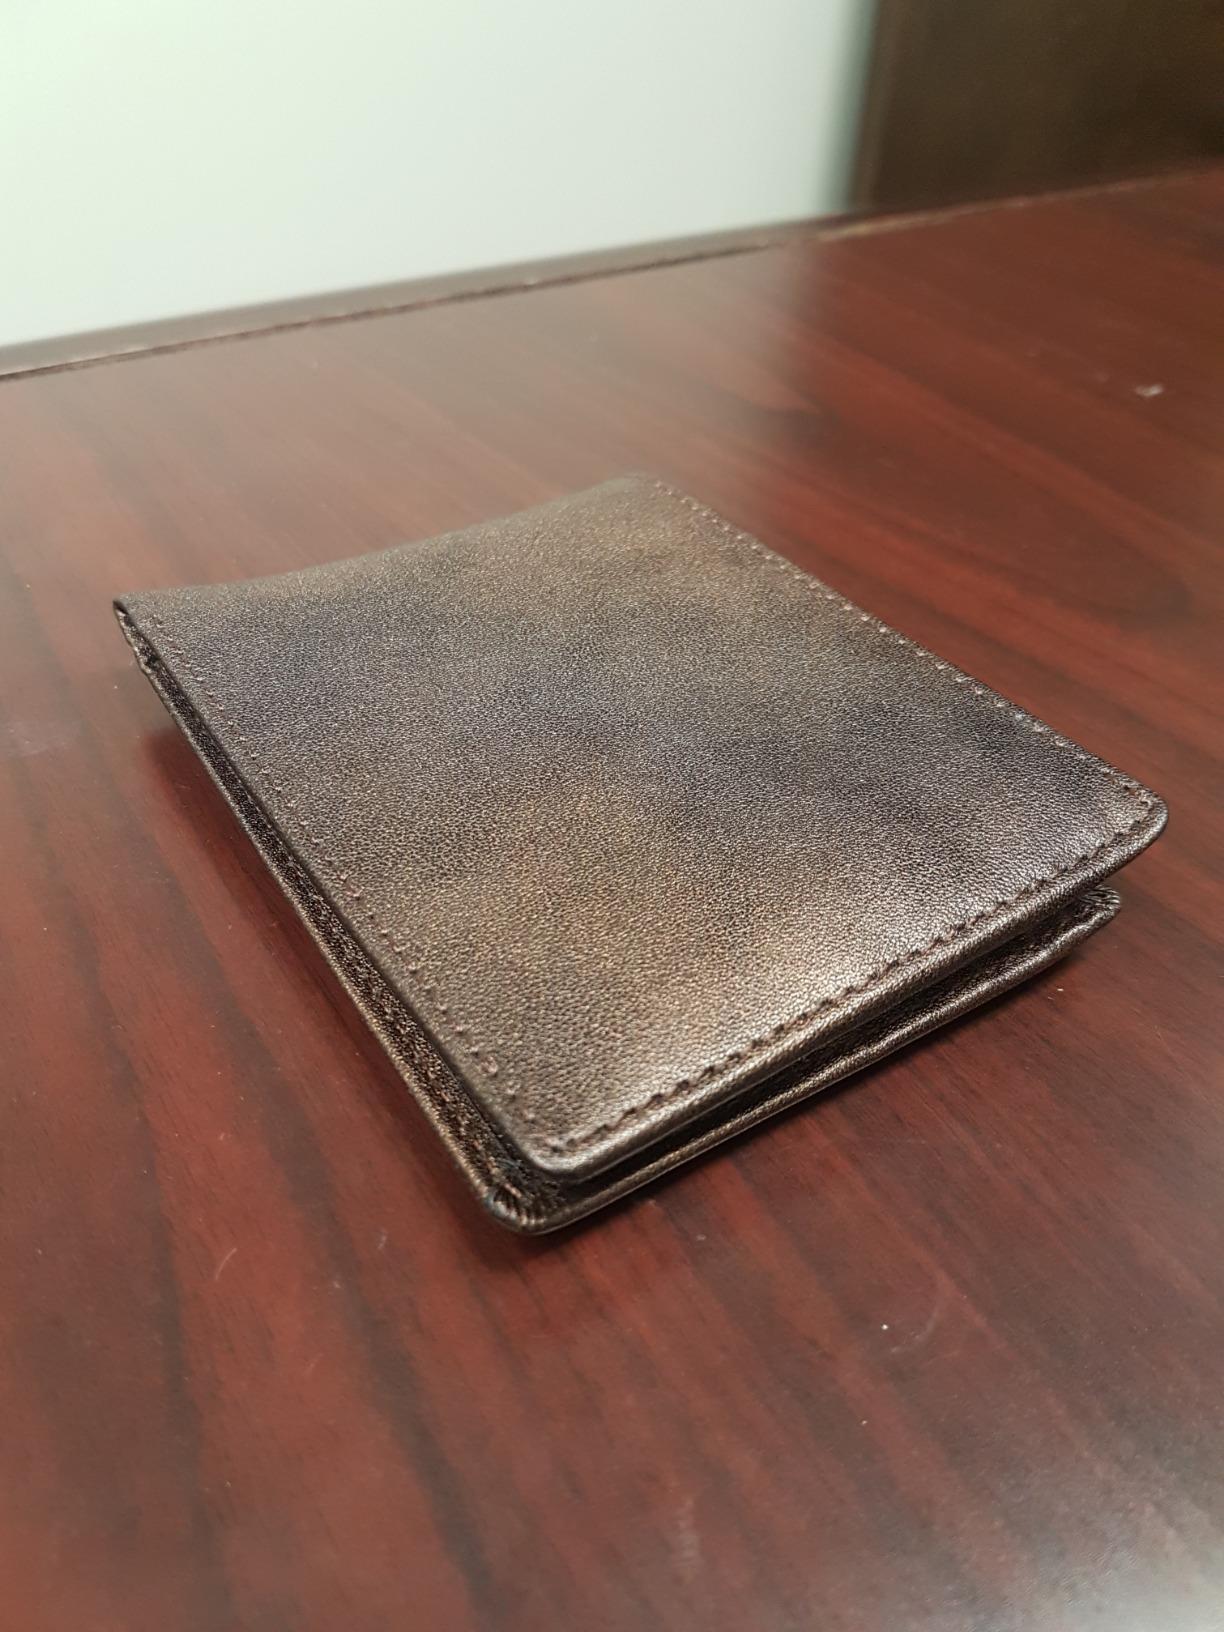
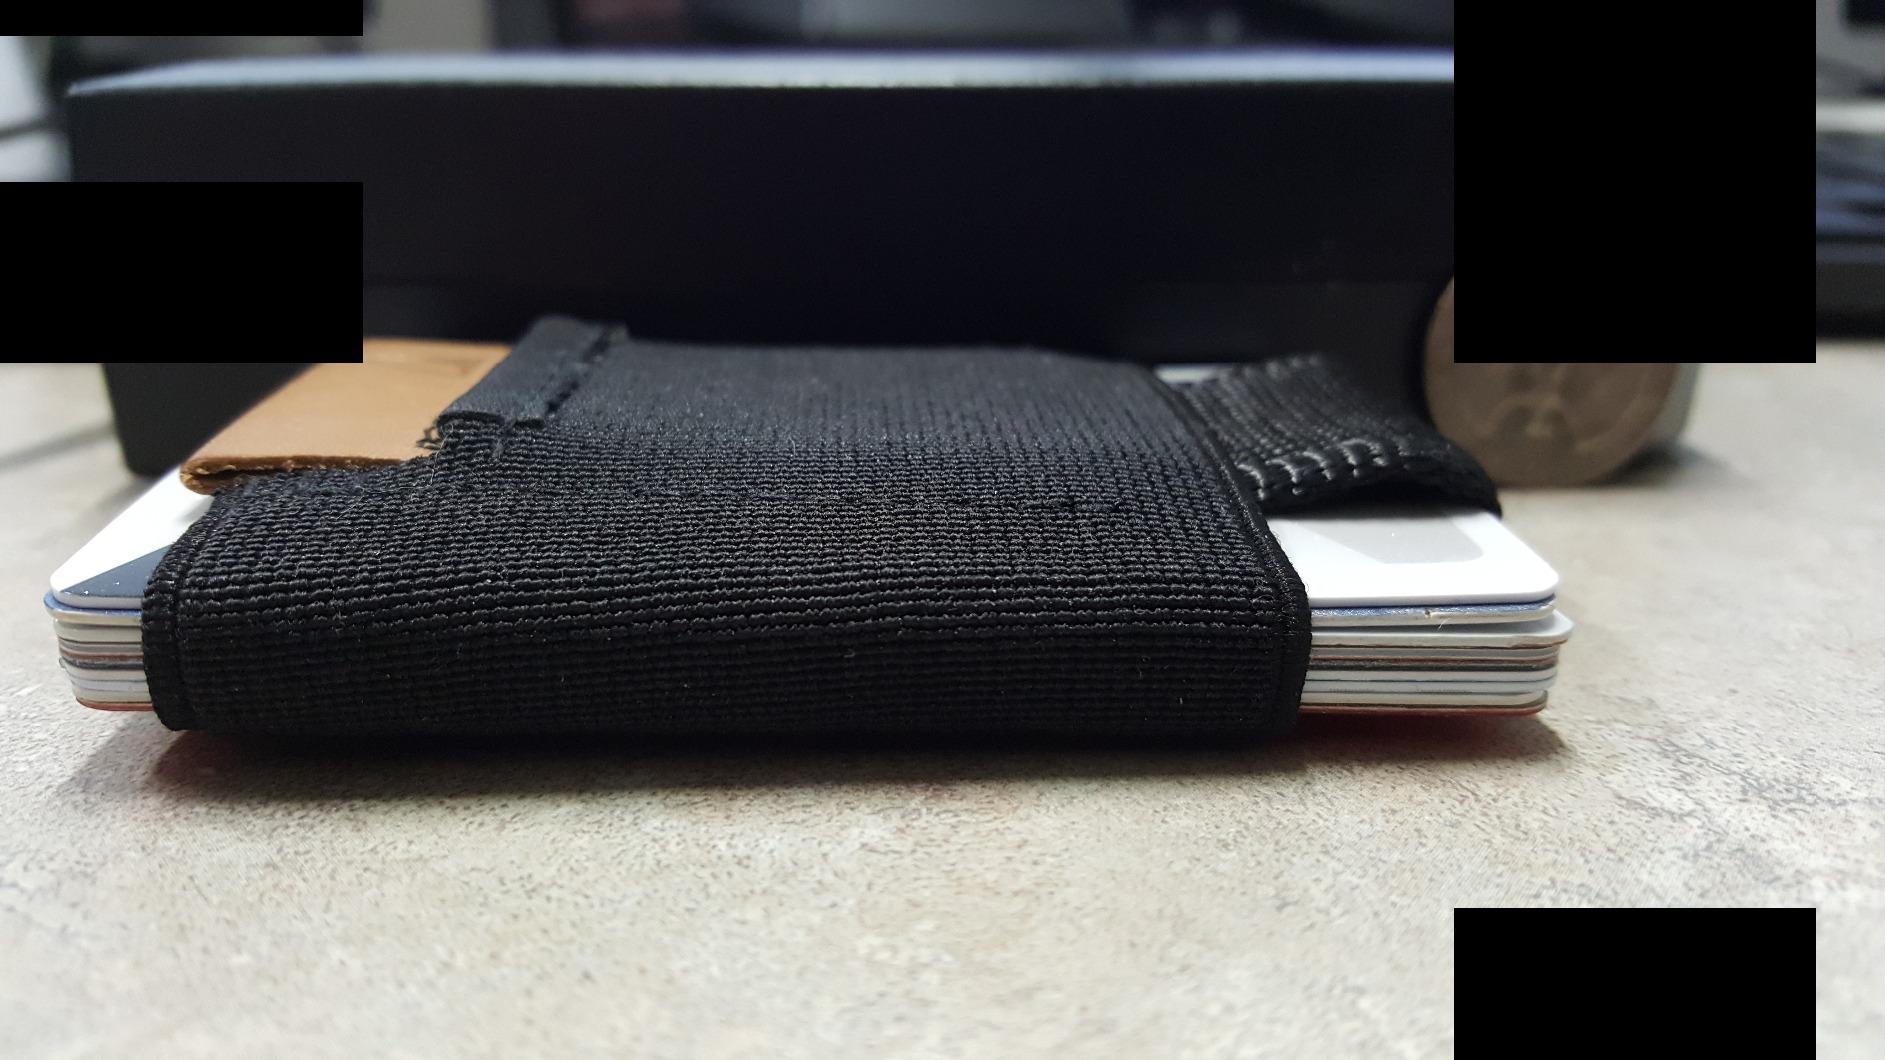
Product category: accessories_wallet
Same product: no